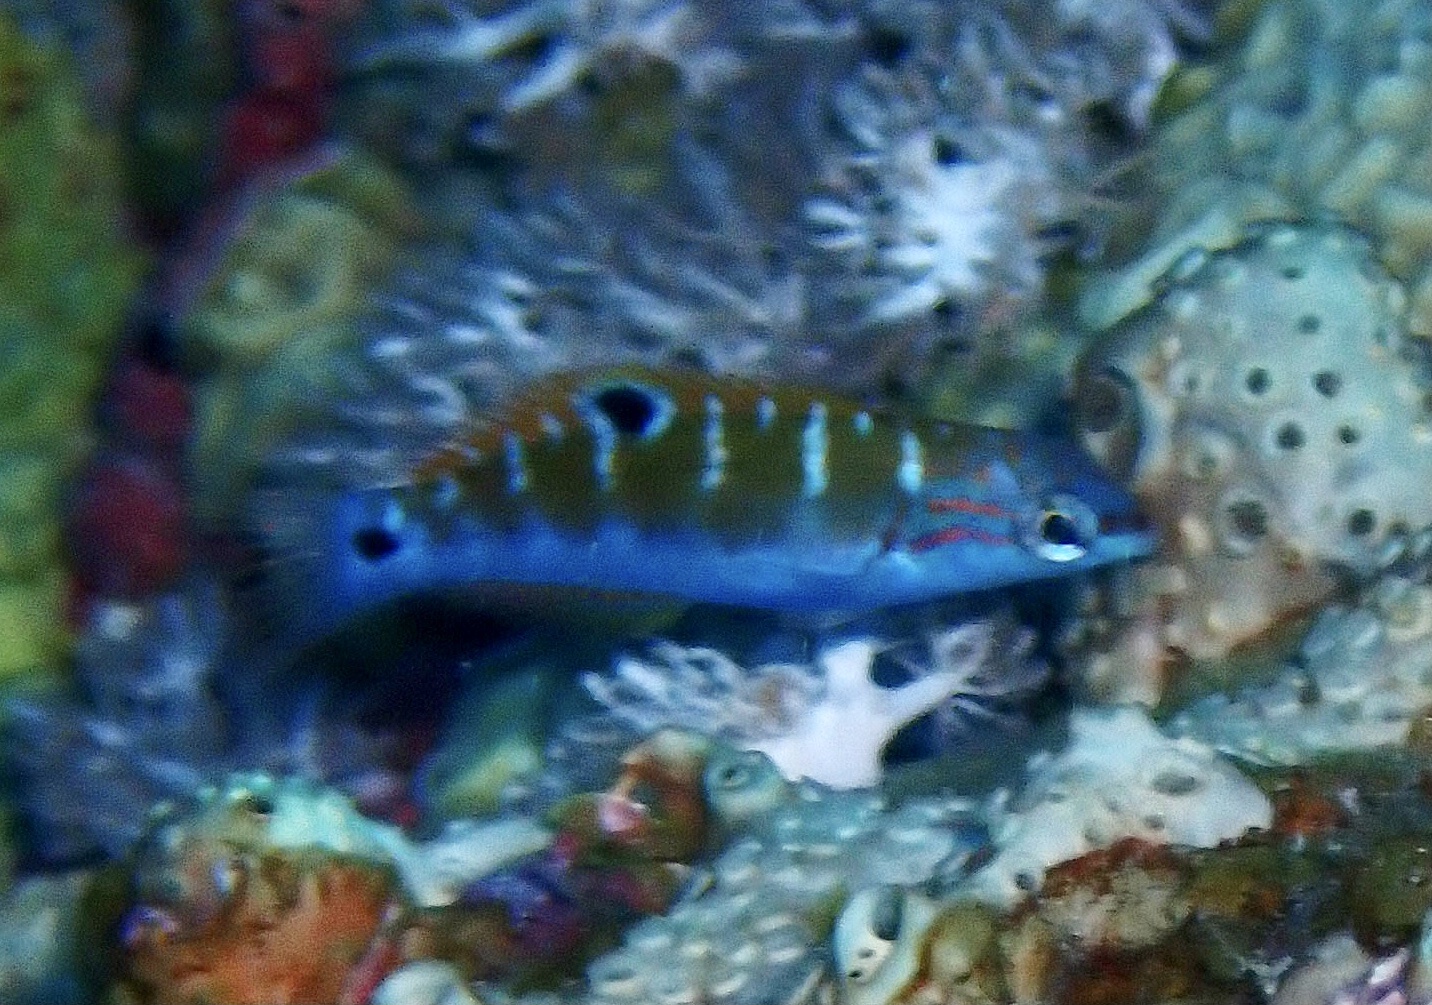
Thalassoma lunare (Moon Wrasse)